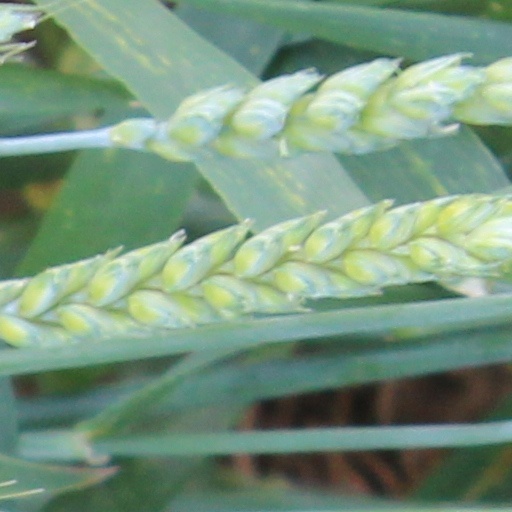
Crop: wheat